R v Marshall

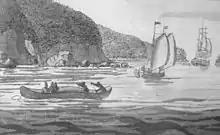
The case recognized the traditional role of fishing in Mi'kmaq culture. Shown is a seagoing canoe used for fishing and transport. "Atlantic Neptune", ca 1770

The Court held in the first decision that Donald Marshall's catching and selling of eels was valid under 1760 and 1761 treaties between the Mi'kmaq and Britain and that federal fishery regulations governing a closed fishing season and the regulating and the requirement of licences to fish and sell the catch would infringe the treaty right.